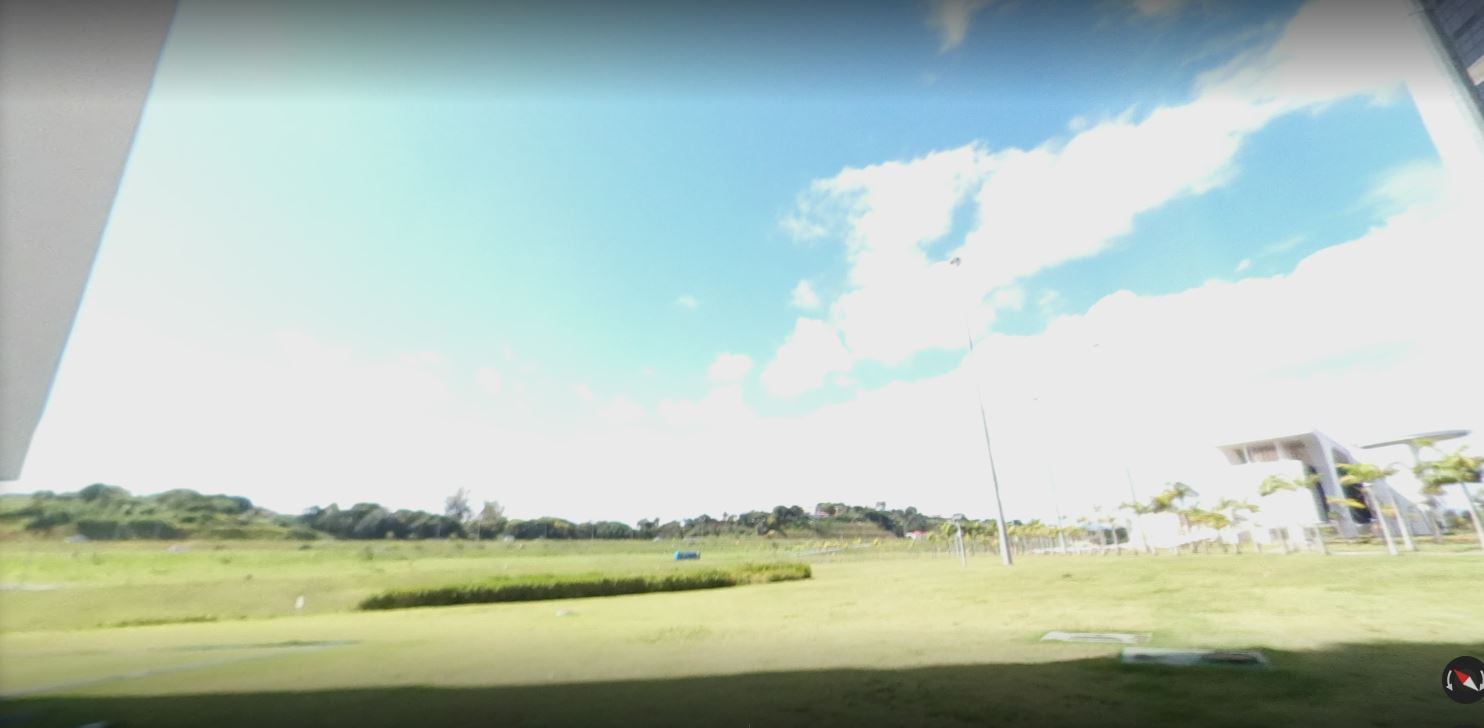
Fire: no
Smoke: no